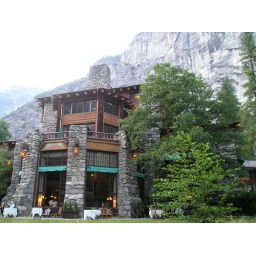
An impressive 80-year-old stone, wood and glass hotel in Yosemite National Park California, the only hotel on the floor of Yosemite Valley.